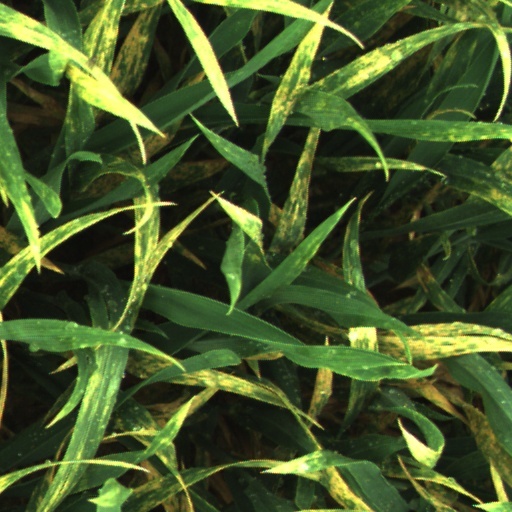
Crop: wheat